Under Capricorn

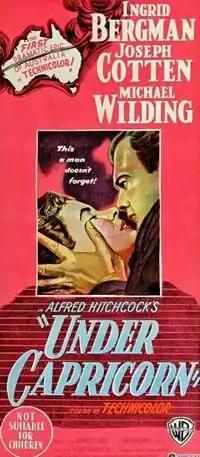
Australian theatrical poster

Under Capricorn is a 1949 British historical drama film directed by Alfred Hitchcock about a couple in Australia who started out as lady and stable boy in Ireland, and who are now bound together by a horrible secret. The film is based on the play by John Colton and Margaret Linden, which in turn is based on the novel "Under Capricorn" (1937) by Helen Simpson. The screenplay was written by James Bridie from an adaptation by Hume Cronyn. This was Hitchcock's second film in Technicolor, and like his preceding color film "Rope" (1948), it features 9- and 10-minute long takes.